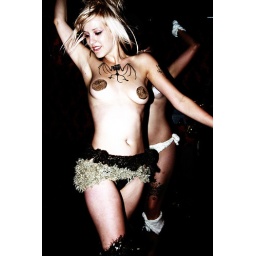
Cave girl cat fight. Photo by Laurenn McCubbin.